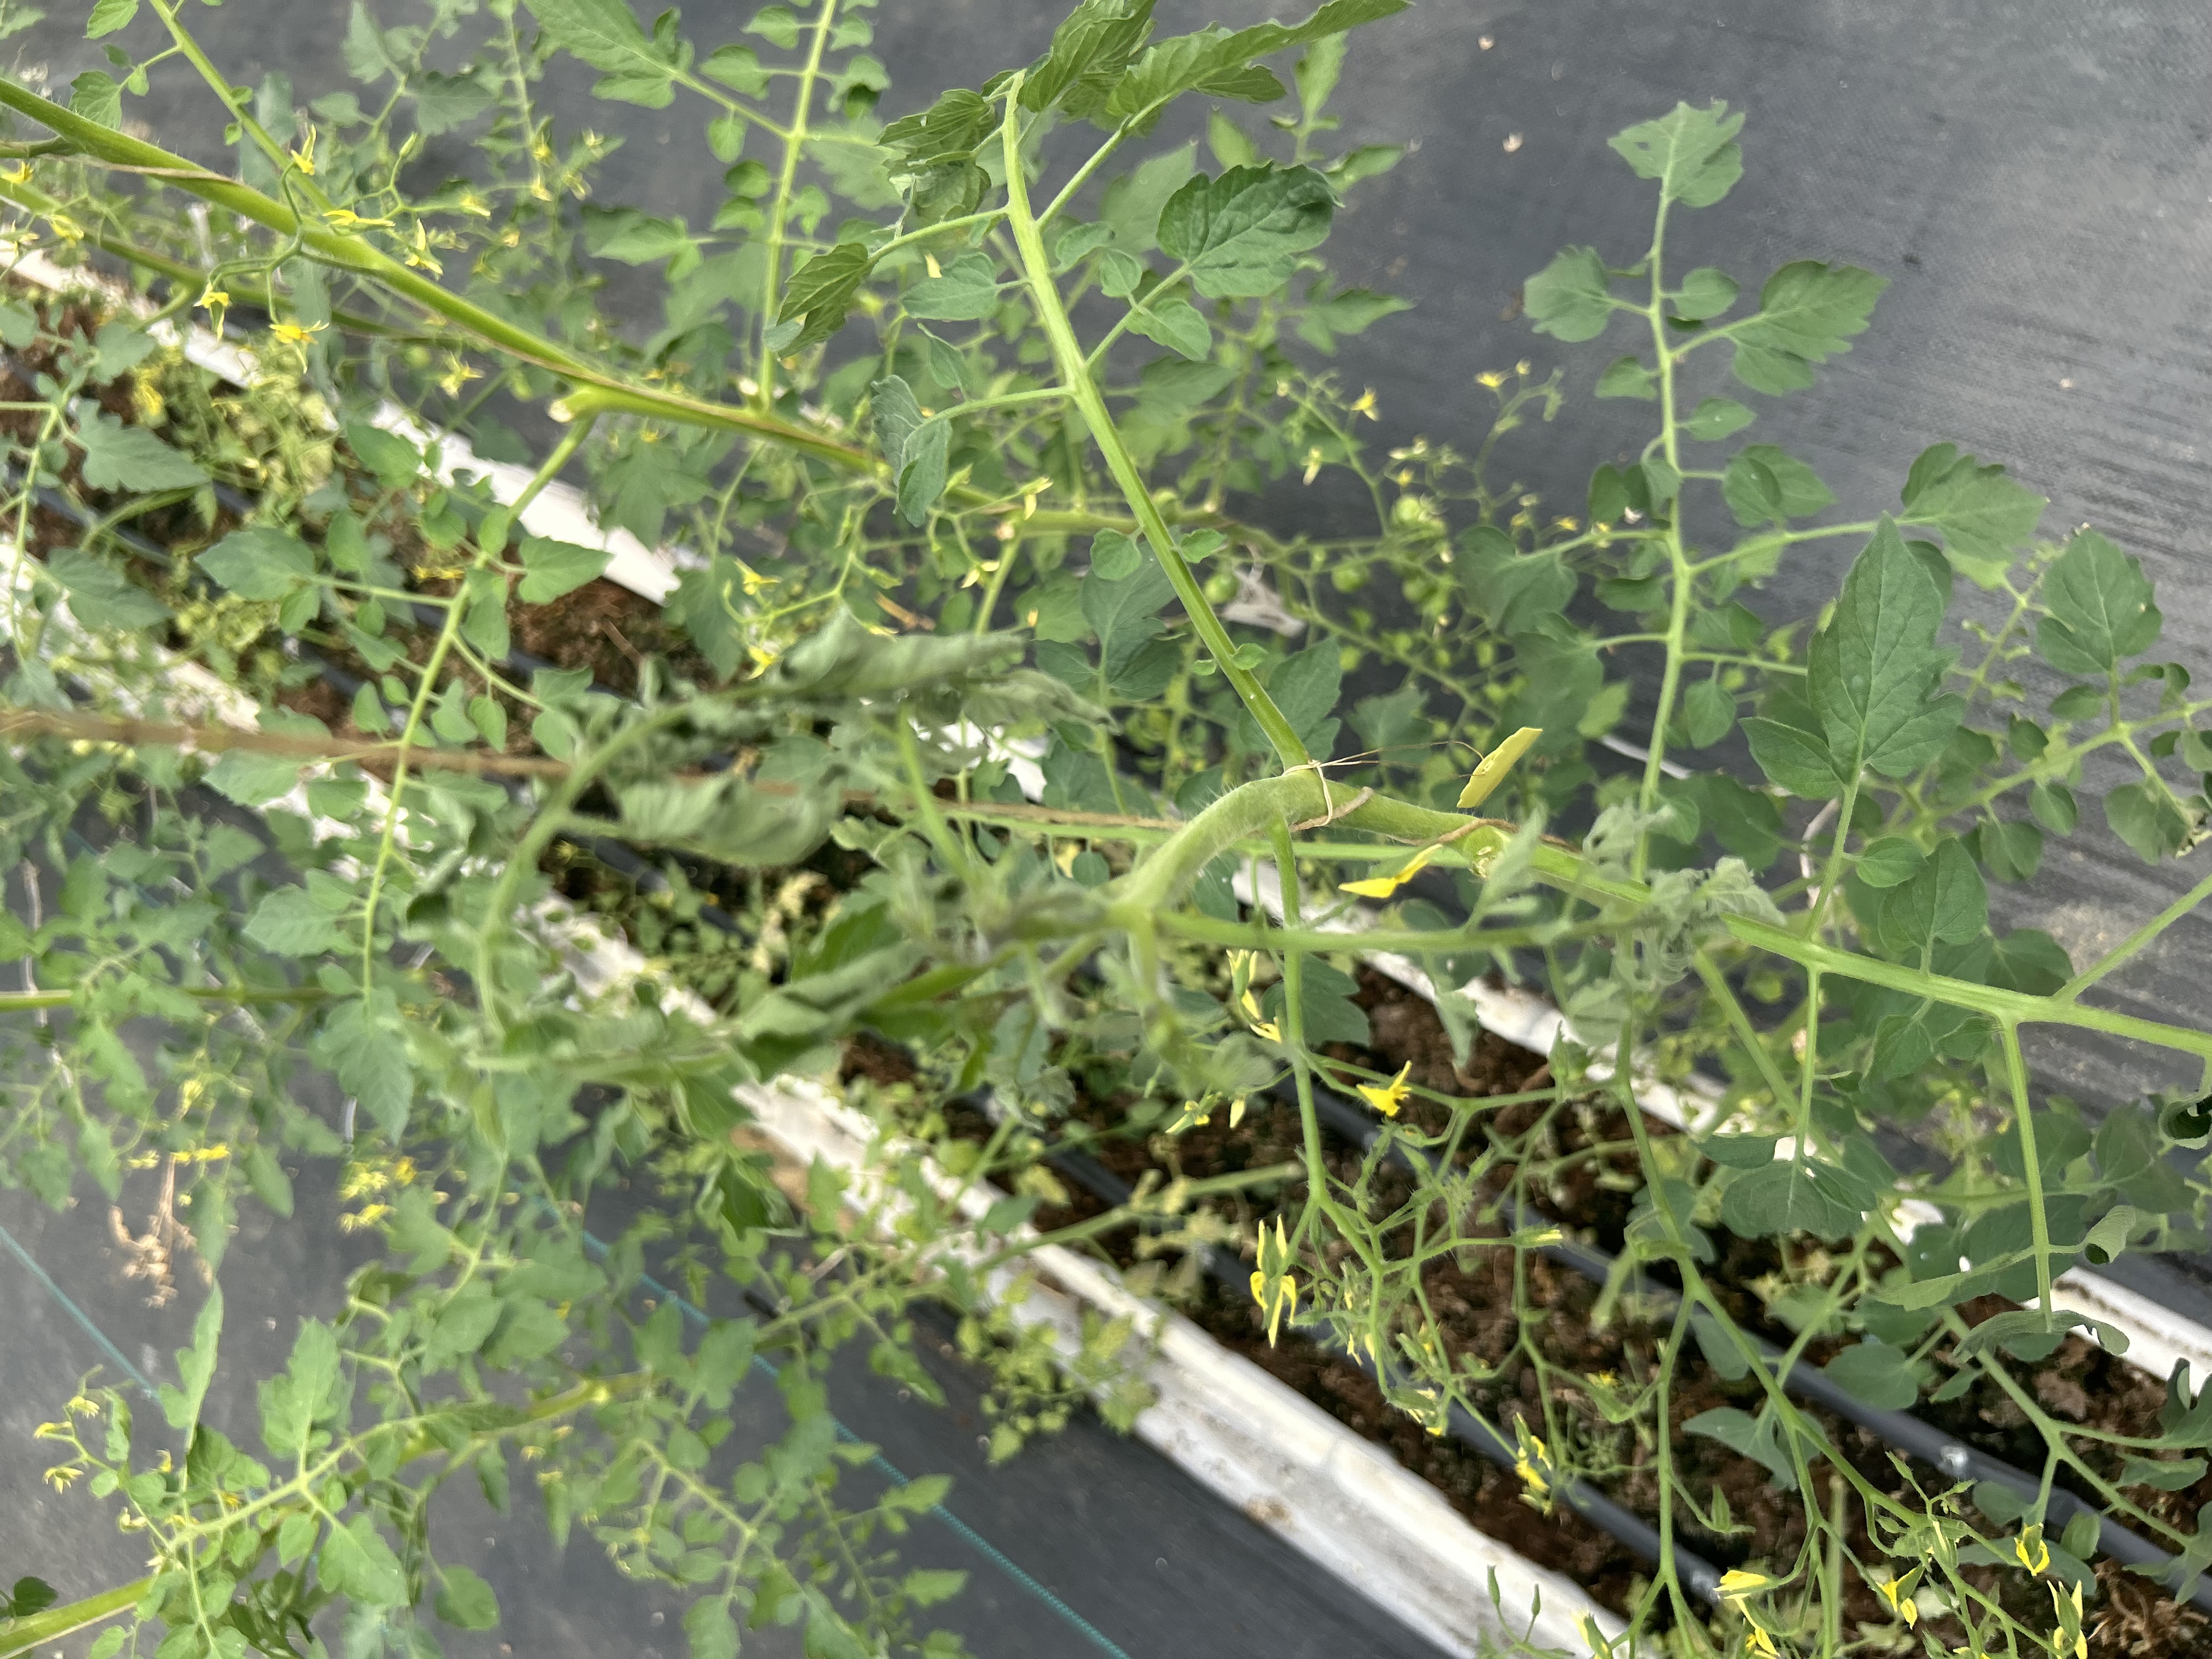
Disease: Wilt